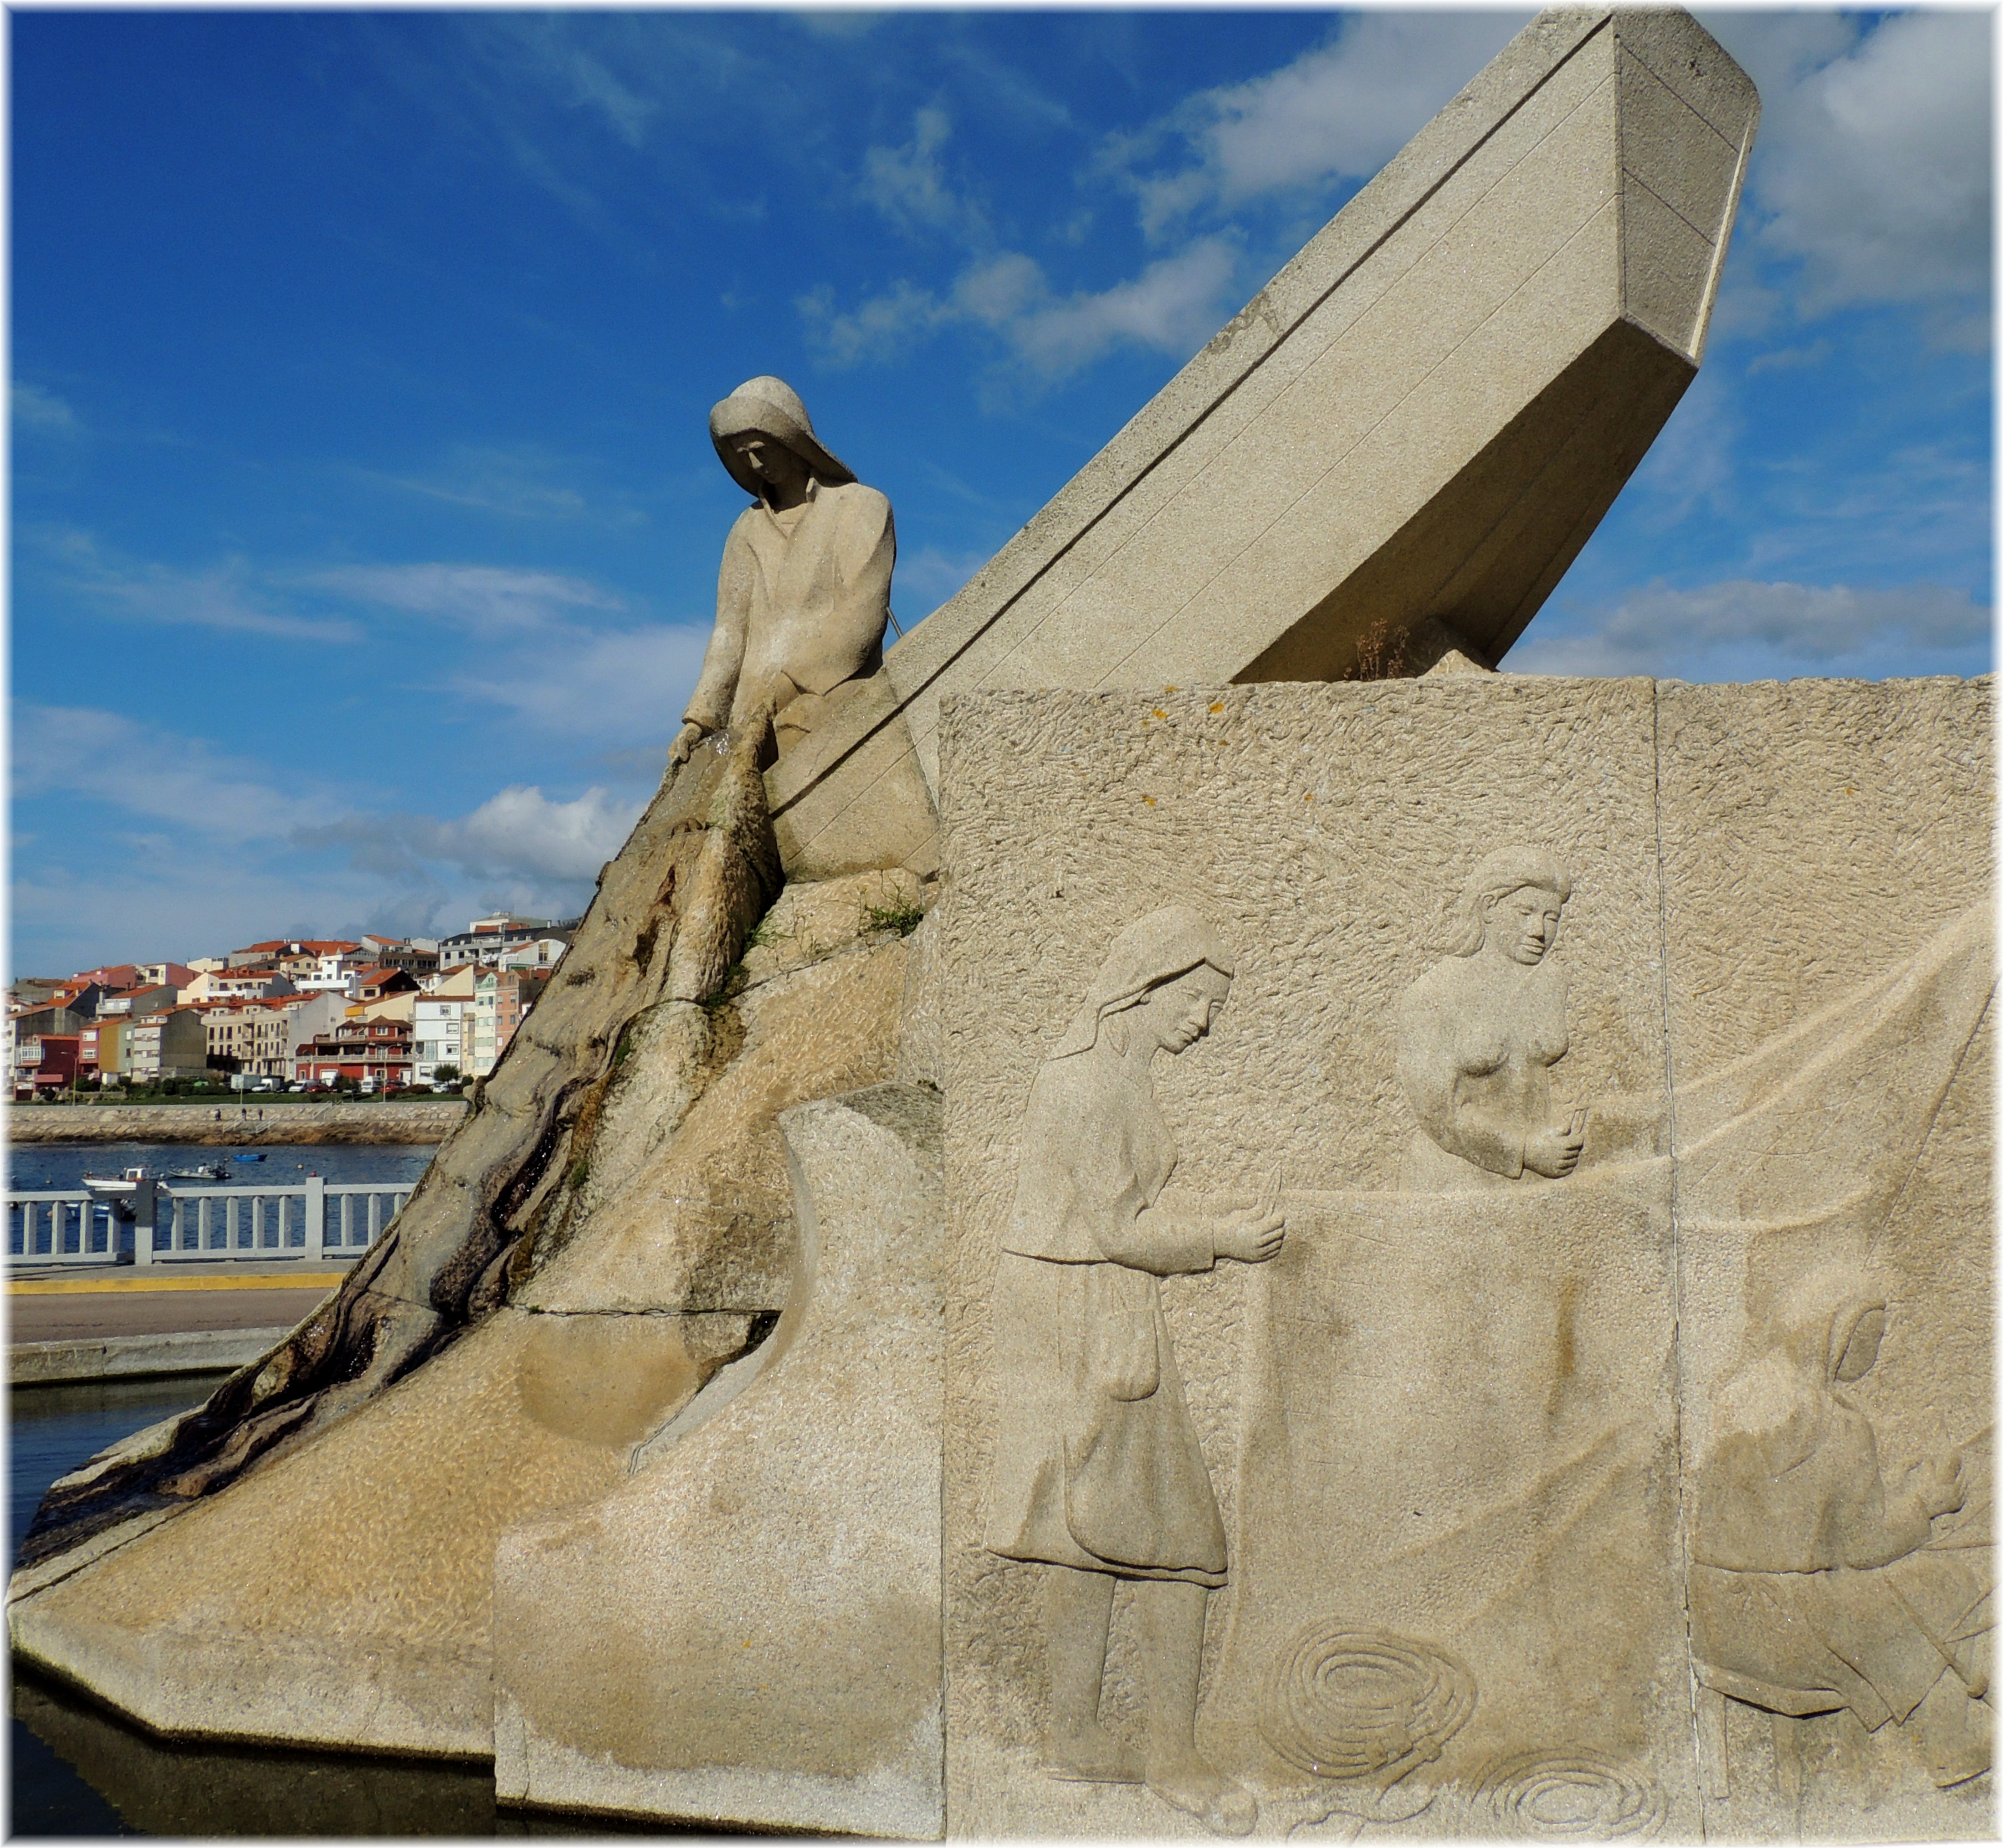
sand, rock, monument, europe, statue, landmark, sculpture, art, spain, espagne, temple, europa, escultura, monumento, galicia, piedra, pontevedra, pueblos, puerto, pedra, porto, espana, aguarda, galiza, marineras, galice, pobos, provinciapontevedra, laguardia, sculture, mari eiras, ancient history